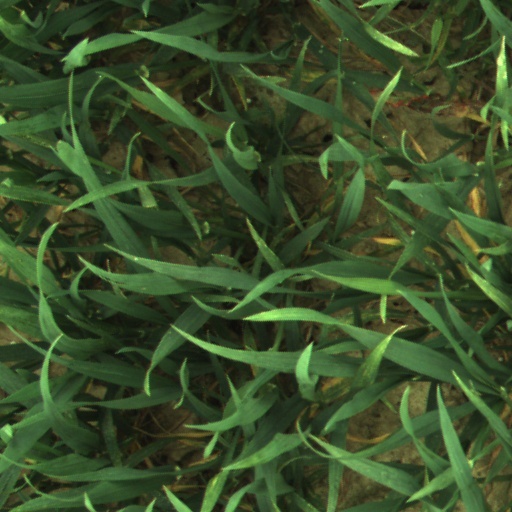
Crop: wheat